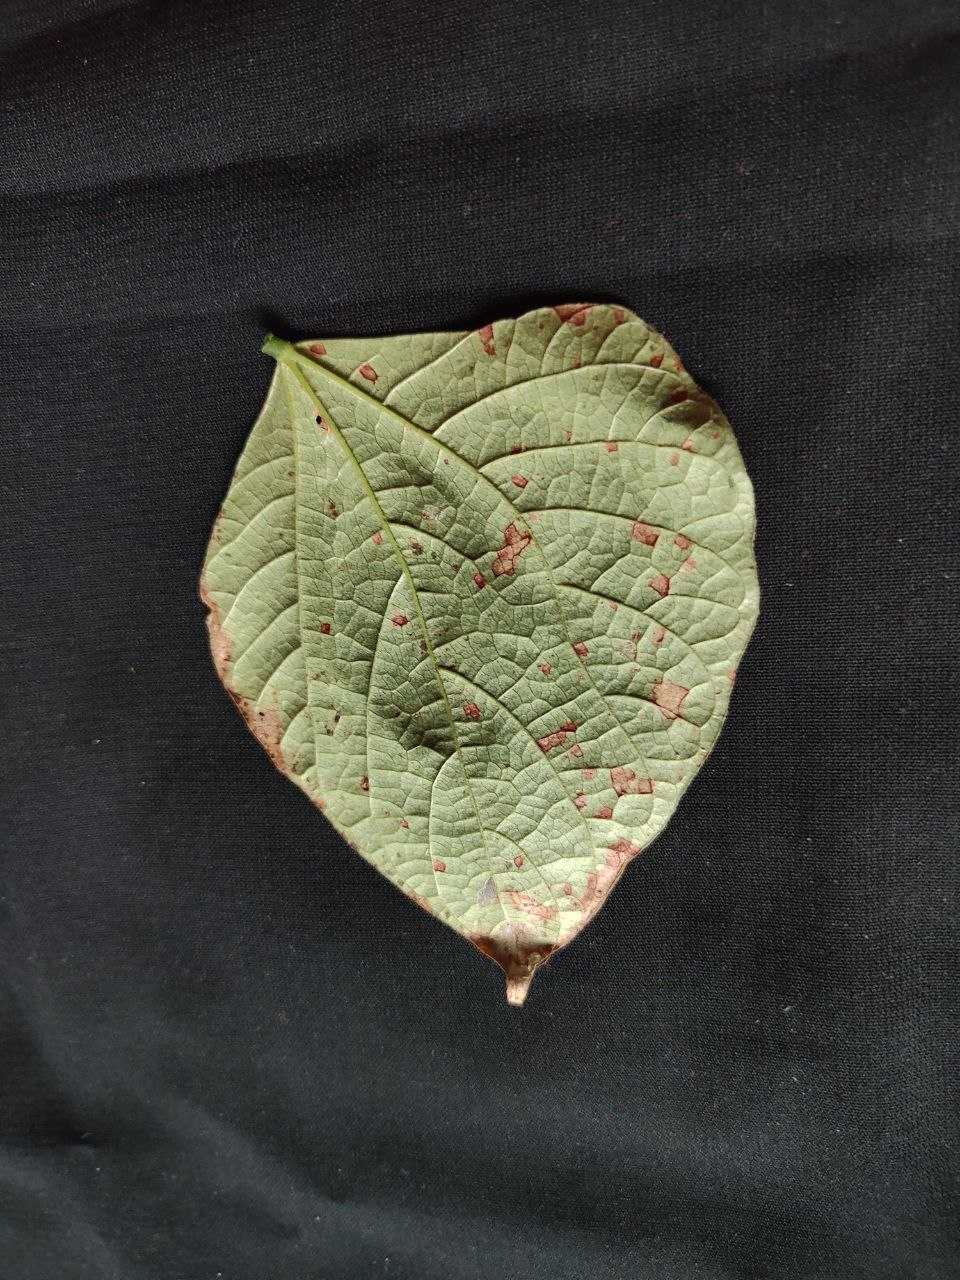
Crop: bean
Leaf condition: Rust